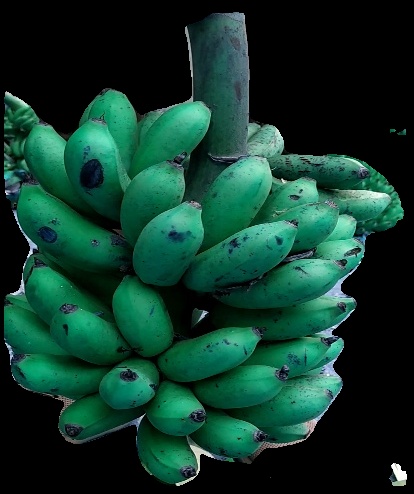
Variety: rasbale
Grade: grade3